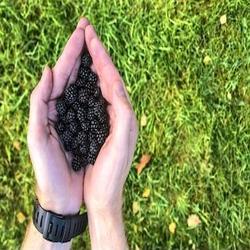
Label: Blackberry